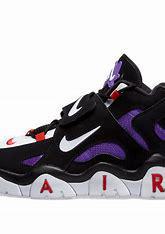
Brand: Nike
Model: Air Barrage